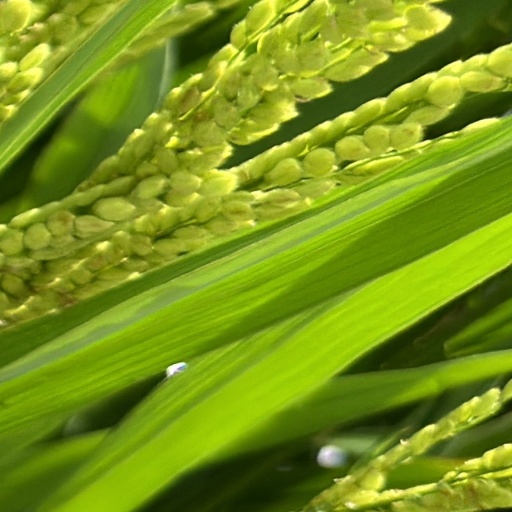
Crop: rice